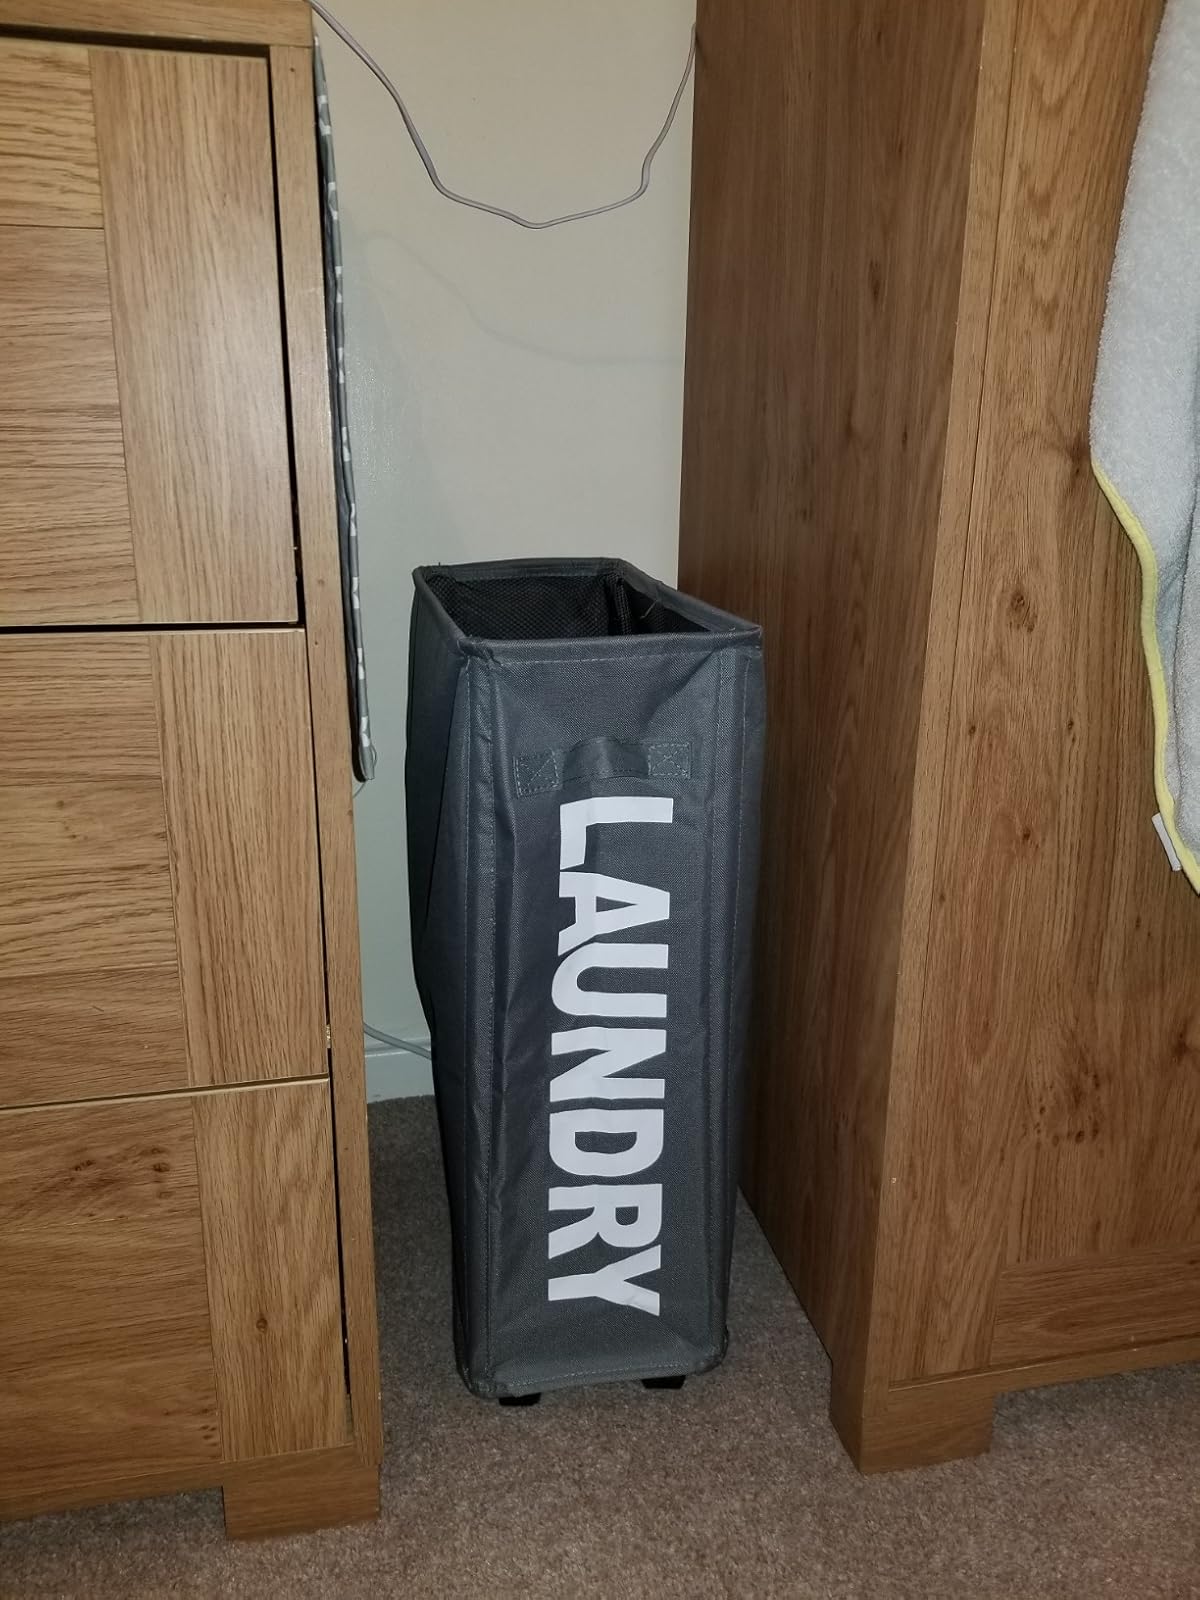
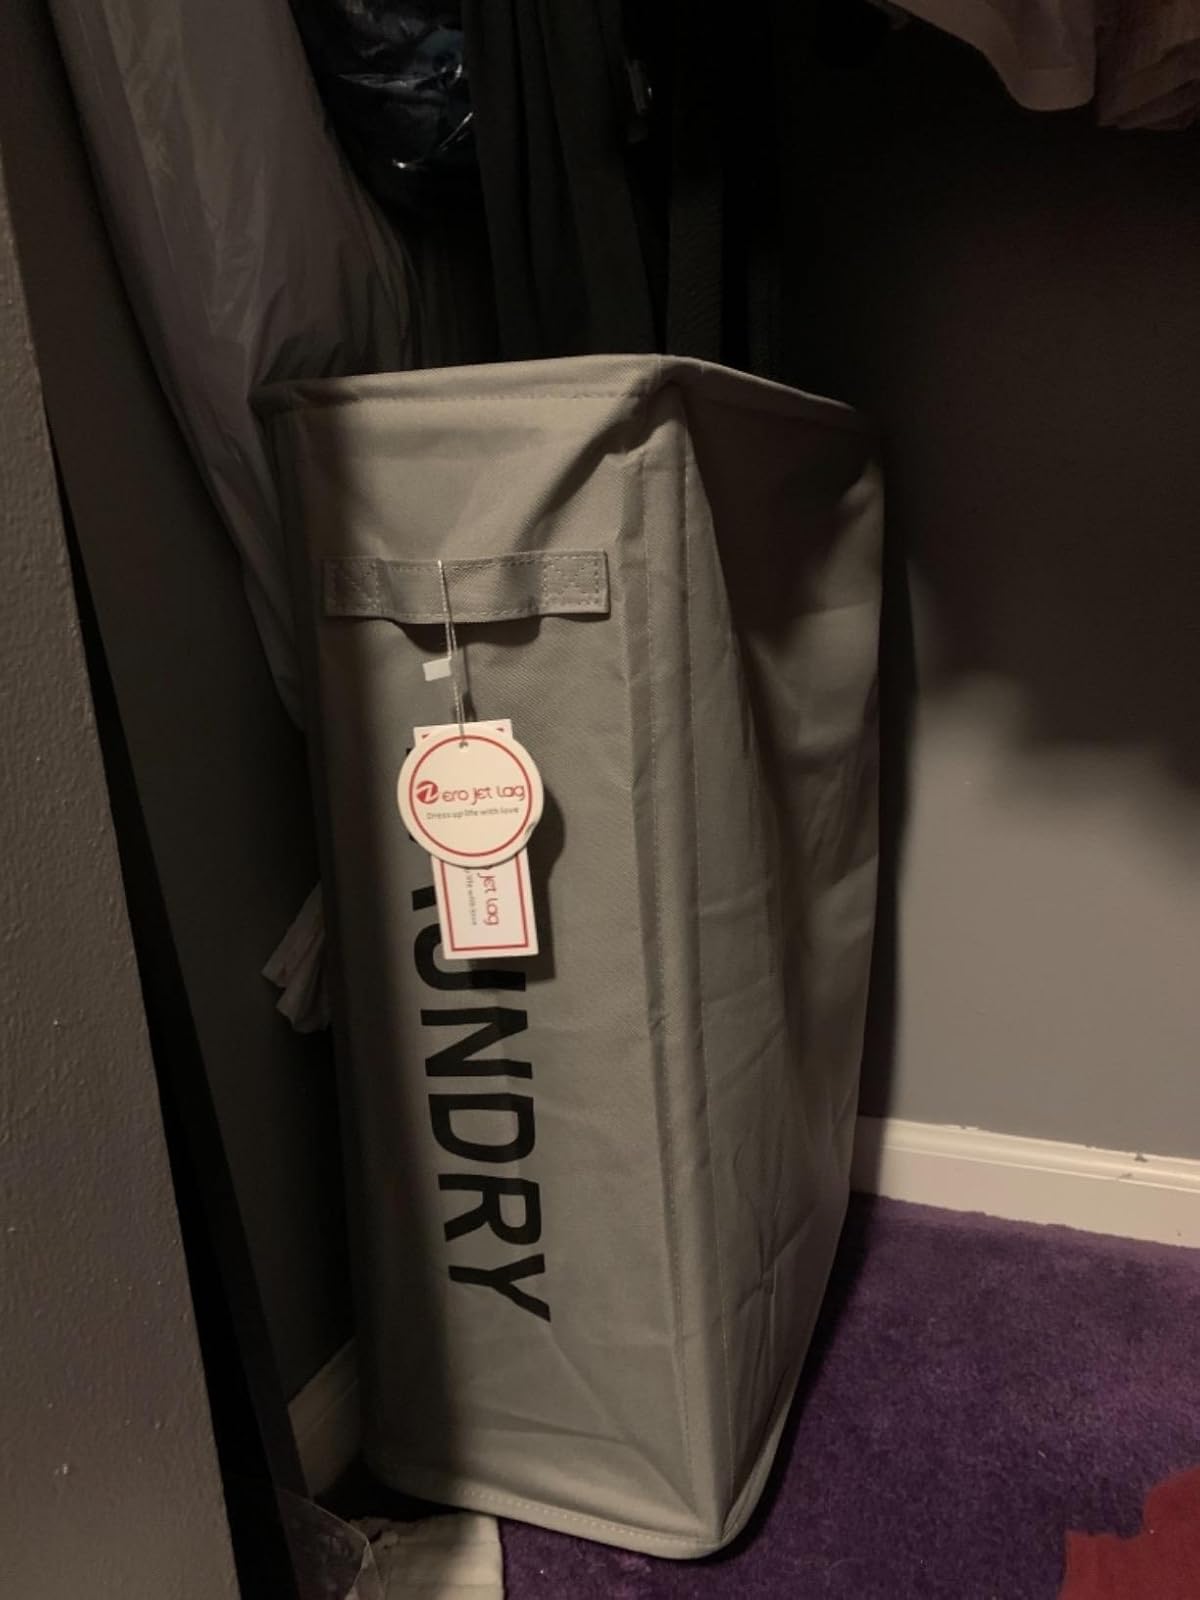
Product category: items_hamper
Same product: no